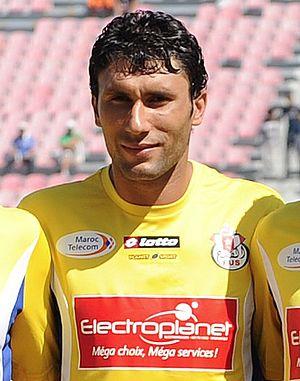
La saison 2007-2008 des FAR de Rabat est la cinquantième de l'histoire du club. Elle débute alors que les militaires sont arrivés second dans le championnat marocain lors de la saison précédente. Mustapha Madih commence sa première saison en tant qu'entraîneur des FAR de Rabat et a pour objectif de remporter le championnat. Le club est par ailleurs engagé en Ligue des champions de la CAF et dans la coupe du Trône.
Jamal Sellami, né le 6 octobre 1970 à Casablanca, est un footballeur international marocain reconverti en entraîneur. Durant sa carrière de joueur, qui s'étend de 1991 à 2004, il évolue au milieu de terrain, et parfois en défenseur central. Depuis novembre 2019, il est l'entraîneur du Raja Club Athletic, club où il a joué une grande partie de sa carrière.
Brahim El Bahri est un footballeur international marocain né le 26 mars 1986 à Tissa qui évolue au poste d'attaquant au FUS de Rabat.